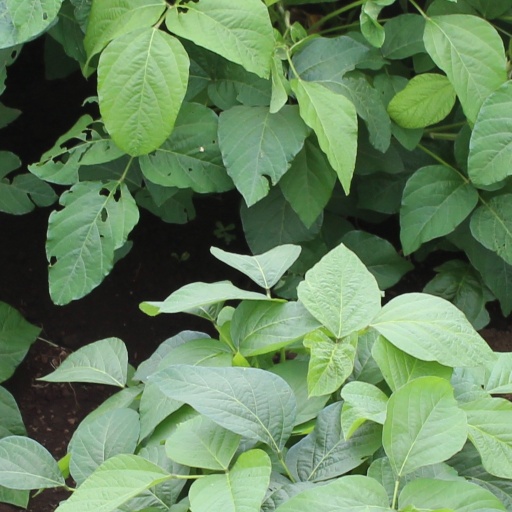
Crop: soybean